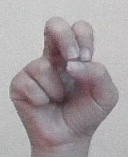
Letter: gaaf